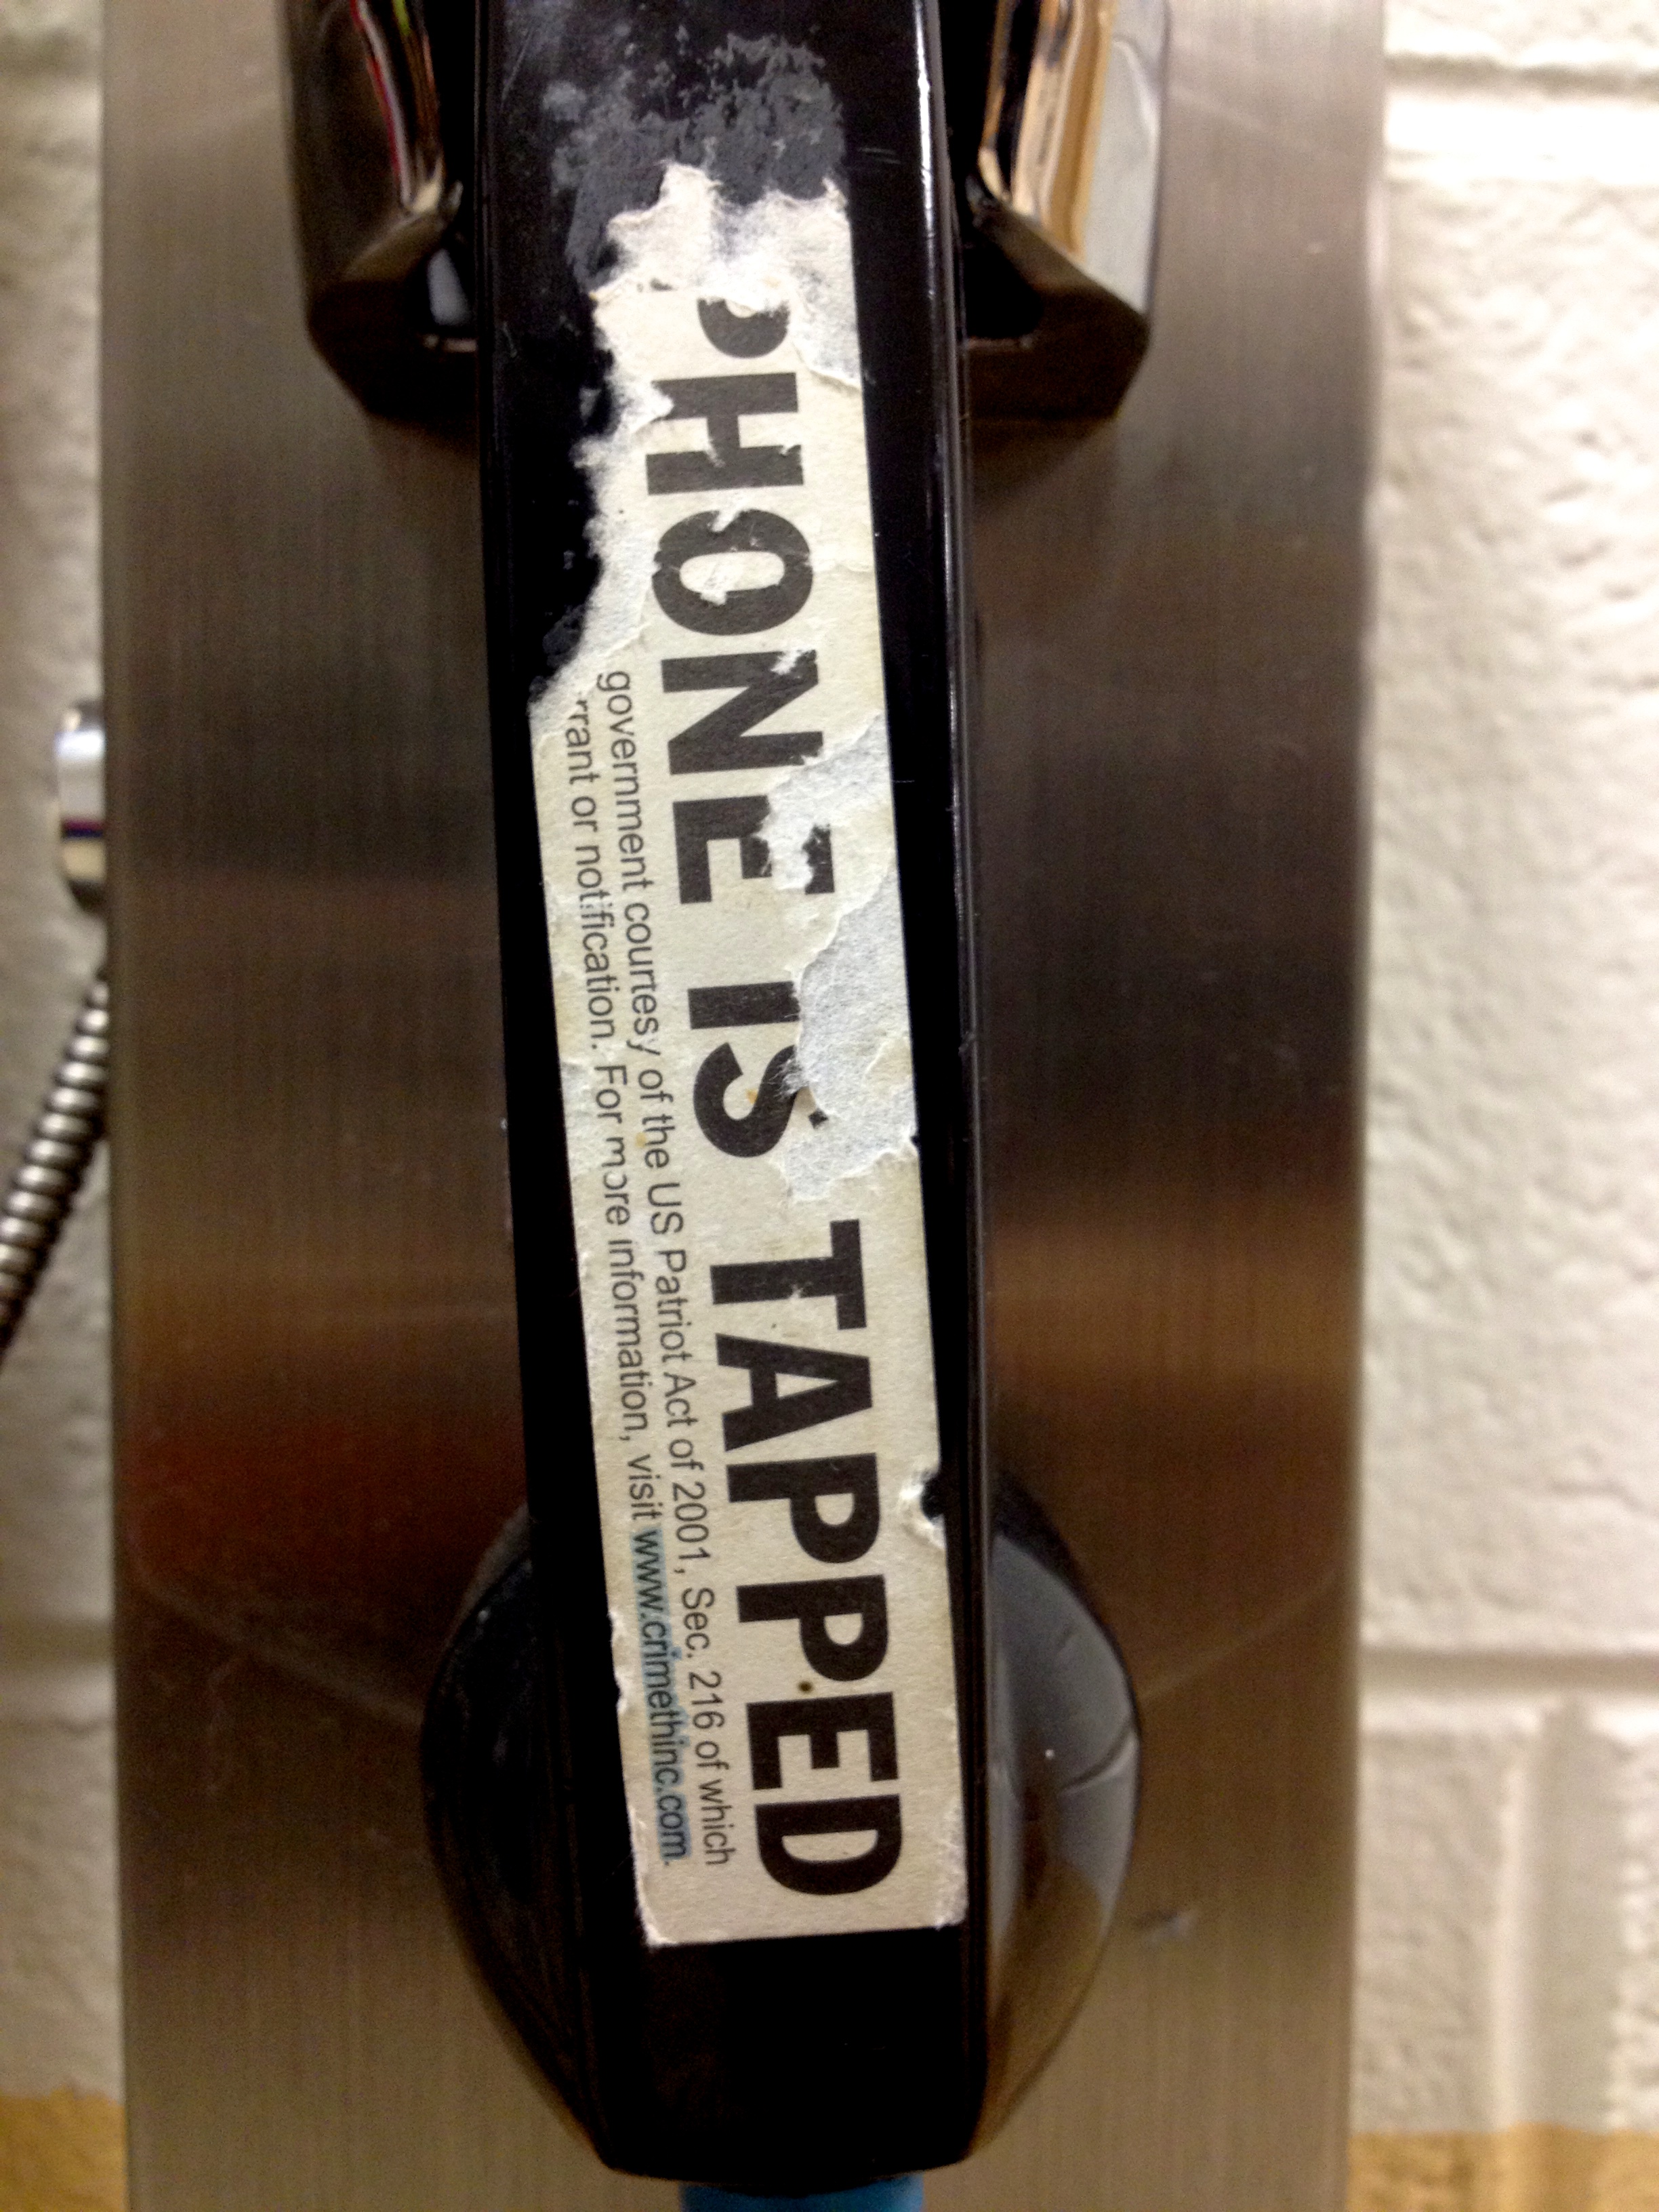
hand, phone, drink, label, shape, 2012366